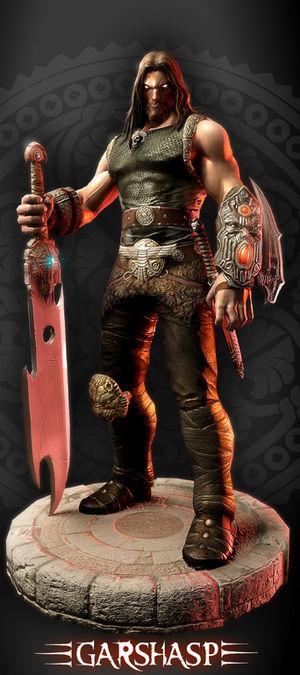
voici Garshasp, le personnage principal du jeu-vidéo Garshasp
Garshasp: The Monster Slayer est un jeu d'action-aventure à la 3ᵉ personne de type beat them all, premier jeu développé par Dead Mage. Le jeu est sorti le 25 octobre 2010 en Iran et le 9 mai 2011 à l'international.